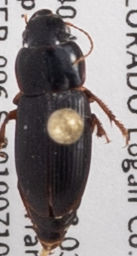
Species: Harpalus herbivagus
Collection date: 2019-07-10
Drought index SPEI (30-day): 1.13
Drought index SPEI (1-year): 1.13
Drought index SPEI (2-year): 0.71